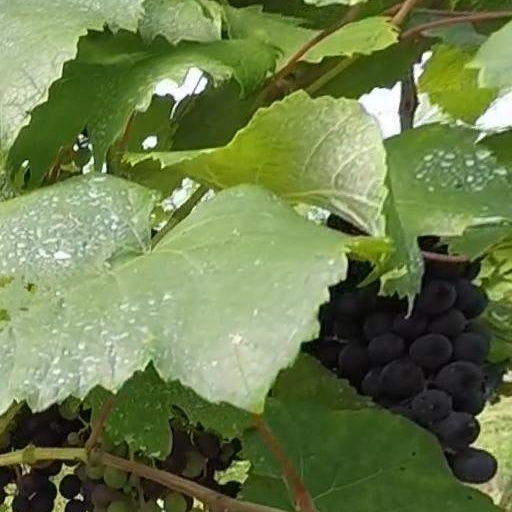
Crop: grape